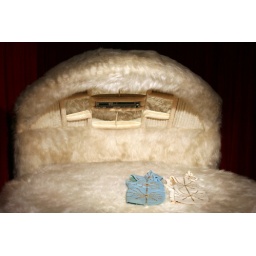
The big, white fluffy bed with built in stereo